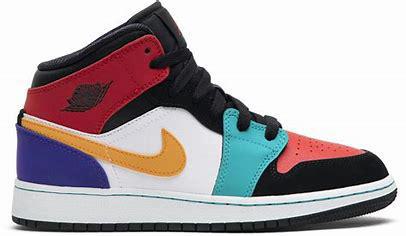
Brand: Jordan
Model: 1